Mount Royal

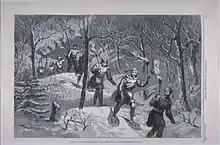
Night procession by the Montreal Snow Shoe Club on Mount Royal, 1873.

From 1885 to 1920, the Mount Royal Funicular Railway brought sightseers to its peak. After it ceased service, Montreal's No. 11 streetcar brought visitors to the peak until 1959. A roadway named for longtime but controversial former mayor Camillien Houde now bisects the hill, although Houde had been opposed to the idea of putting a road through the park.